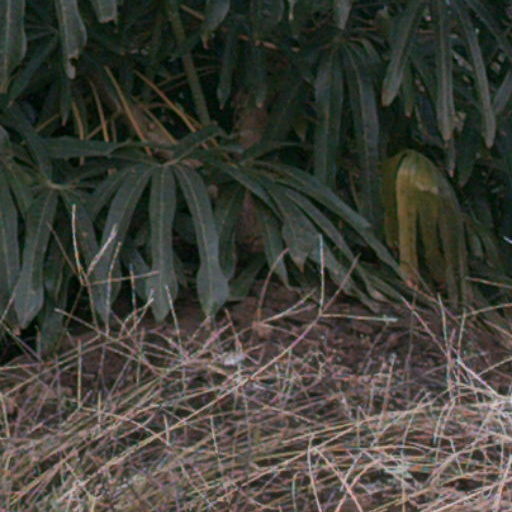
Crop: cassava